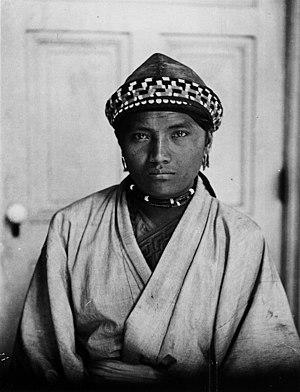
Les Rukai sont l'un des aborigènes de Taïwan, officiellement reconnus par la République de Chine. Ils parlent le rukai, une langue du sous-groupe formosan des langues austronésiennes. Ils sont près de 13 000 individus.
Gaoshan ou Gaoshanzu désigne un ensemble disparate de tribus habitant Taïwan. Sous le nom de Gaoshan, ils constituent également l'un des 55 groupes ethniques reconnus par la République populaire de Chine.